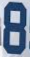
Number: 8